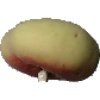
Label: Peach Flat 1